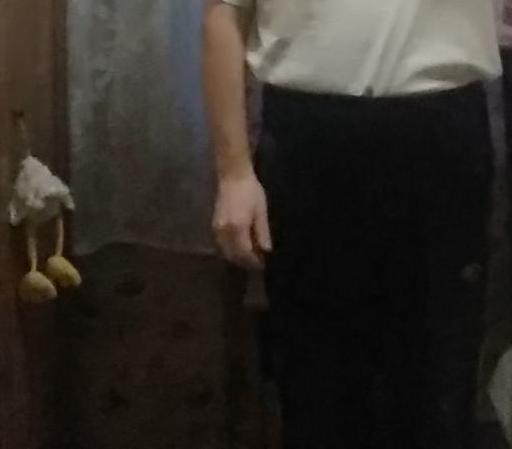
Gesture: no_gesture